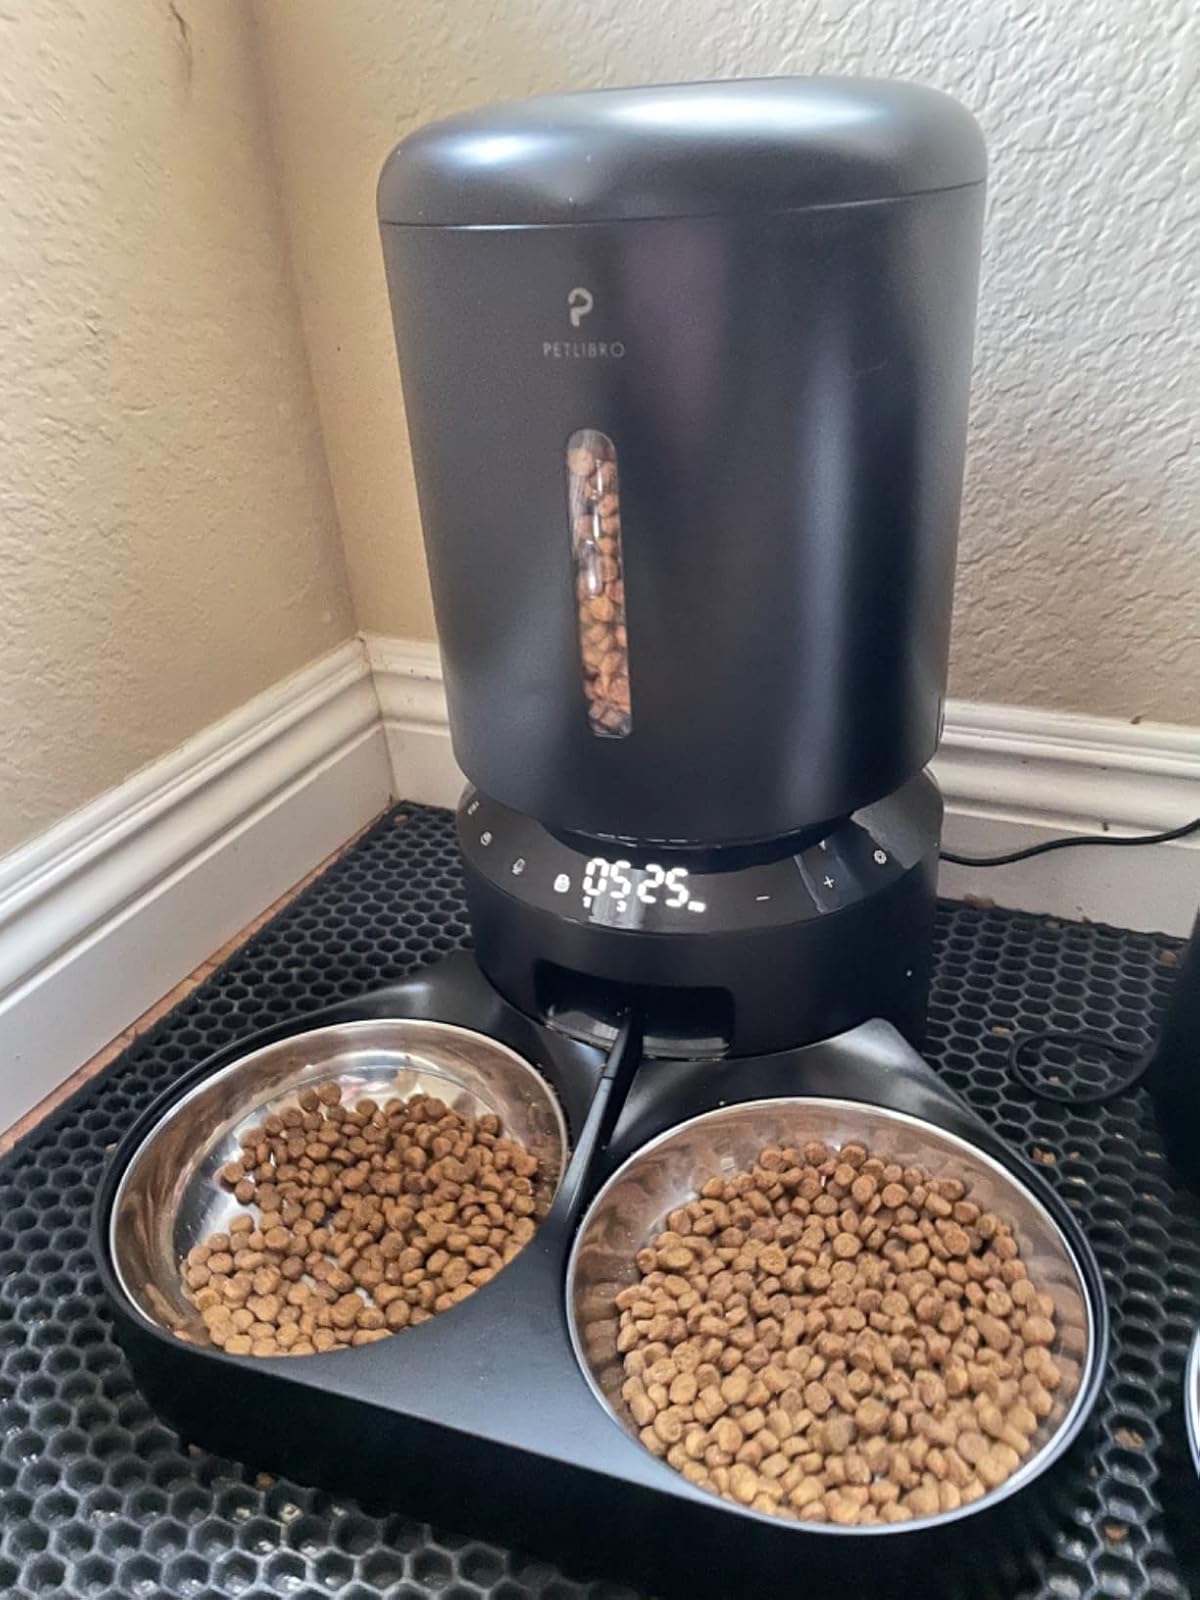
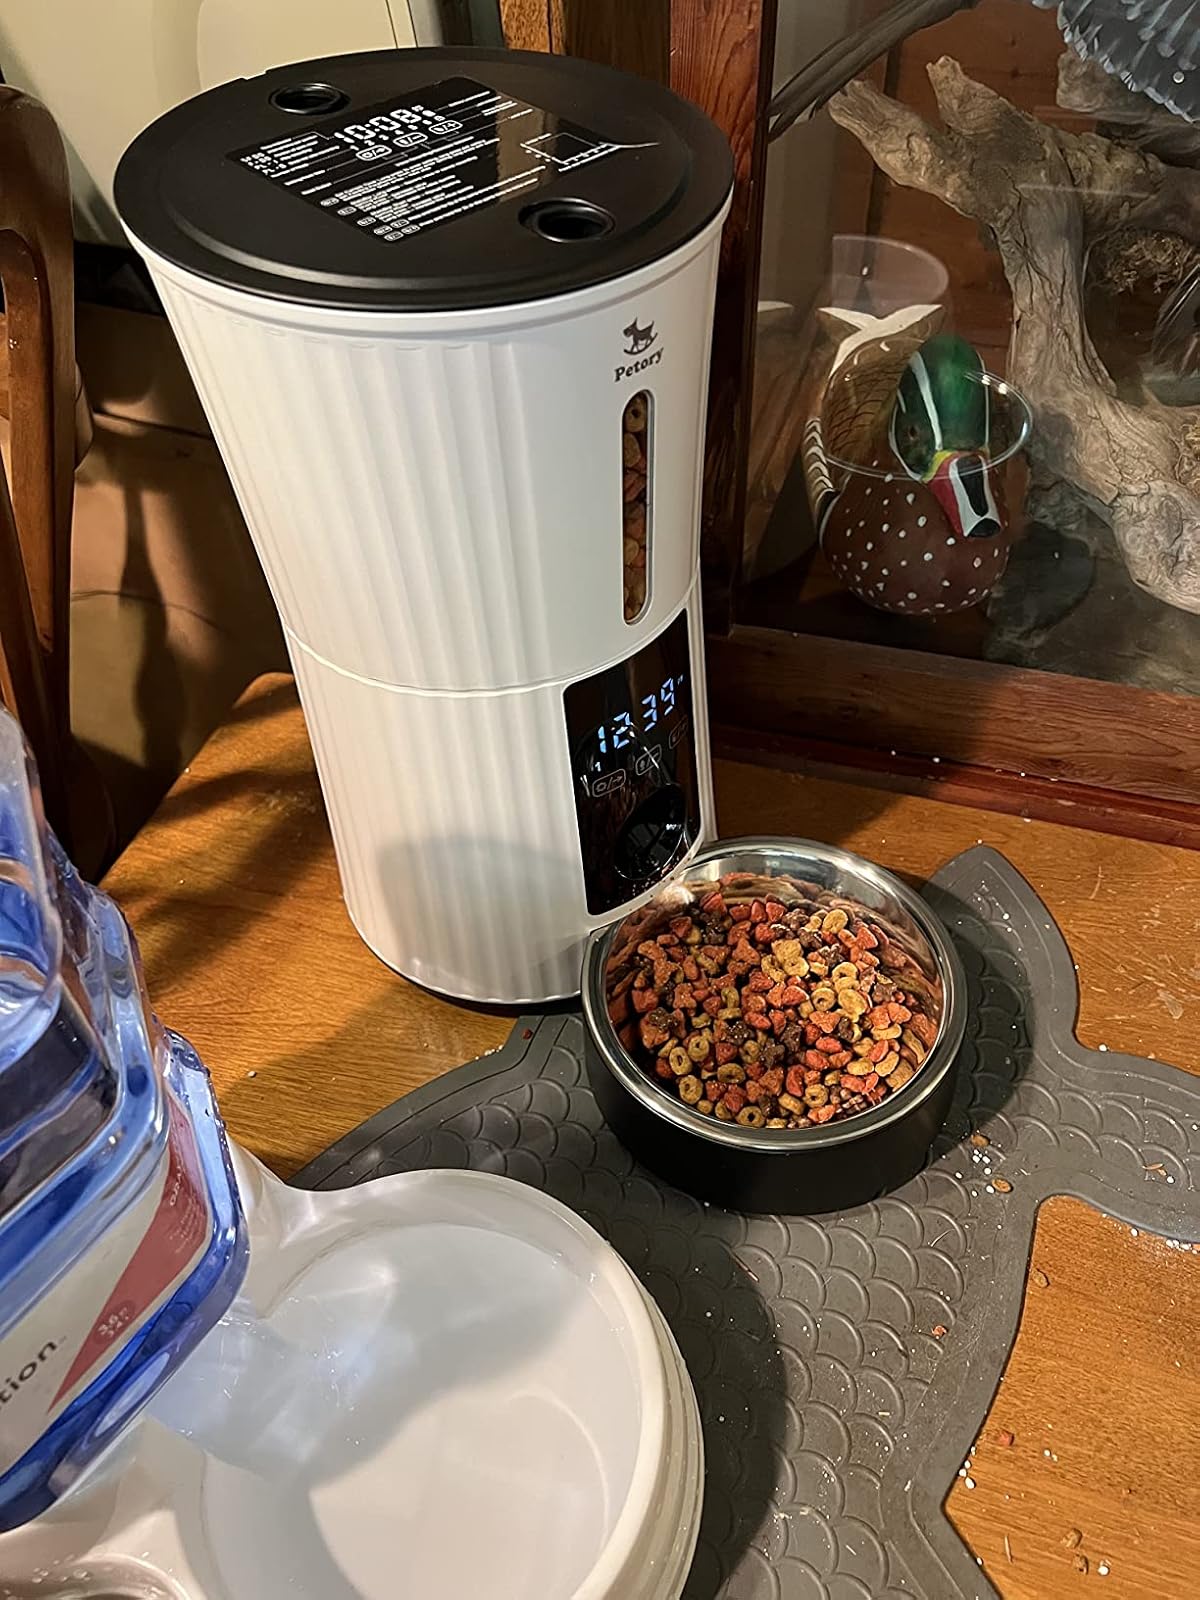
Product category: items_feeder
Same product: no